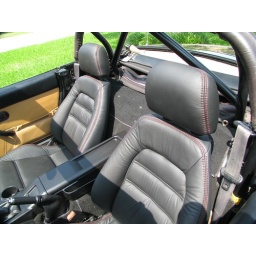
New seats in the car 2